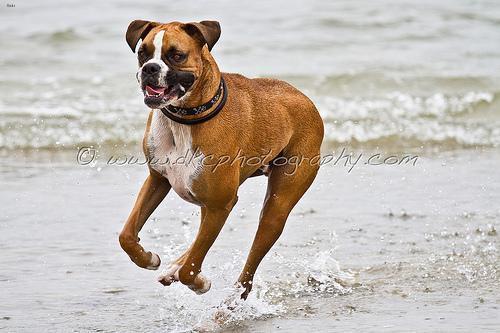
boxer